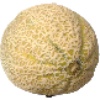
Label: Cantaloupe 2